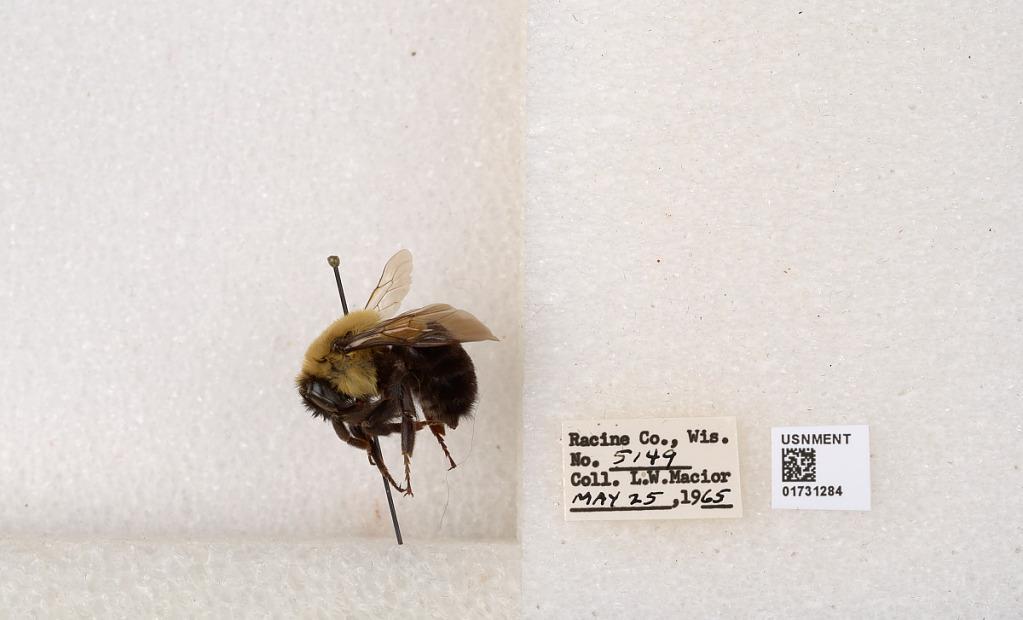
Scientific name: Bombus impatiens Cresson
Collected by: L. Macior
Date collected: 1965-5-25
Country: United States
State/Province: Wisconsin
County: Racine
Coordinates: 42.7299, -87.8123